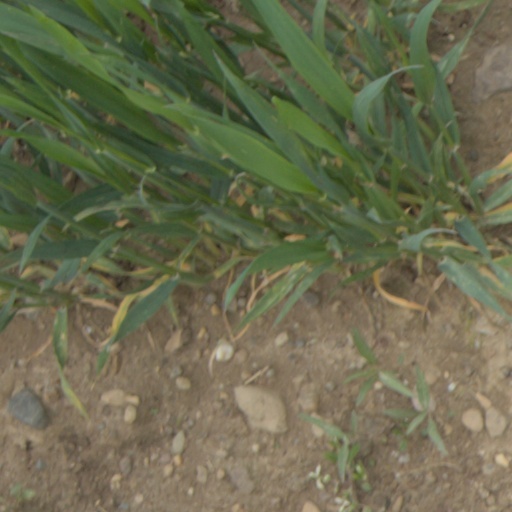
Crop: wheat